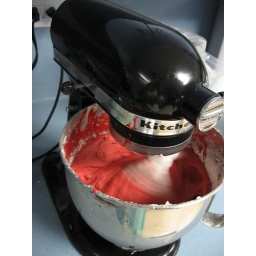
red velvet cake in process with one of the best inventions of mankind.